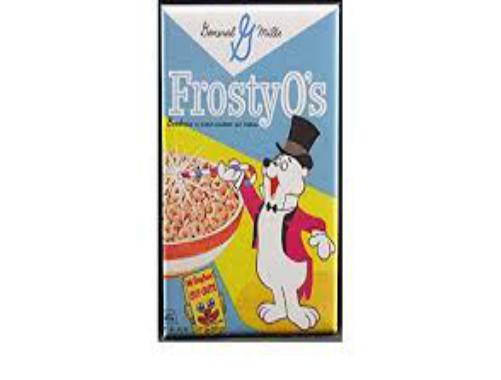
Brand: Frosty O's
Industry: Food